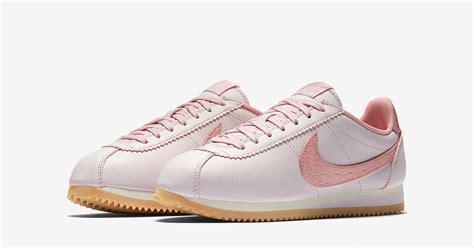
Brand: Nike
Model: Cortez